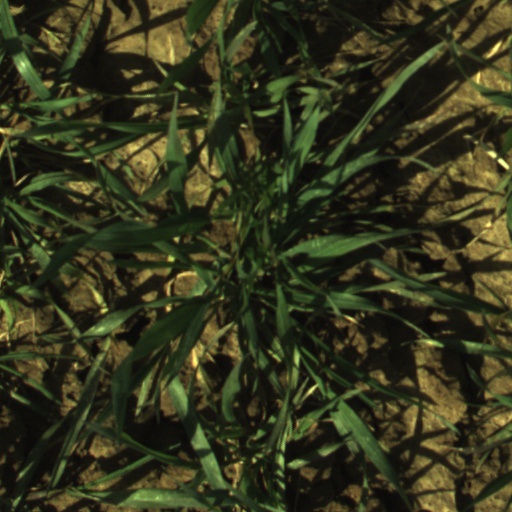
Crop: wheat